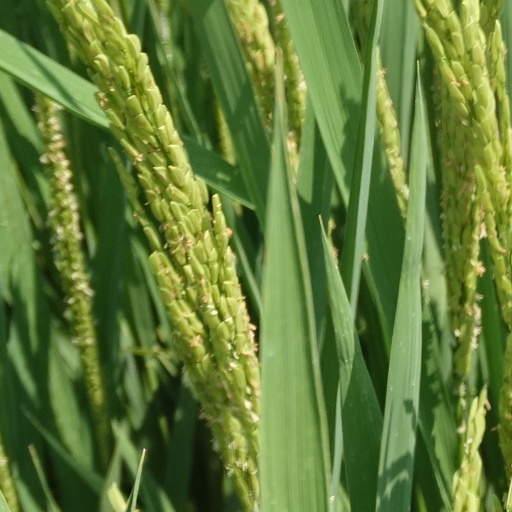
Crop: rice